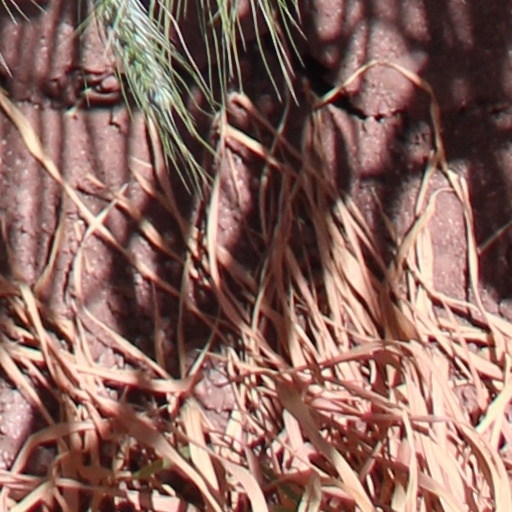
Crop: wheat